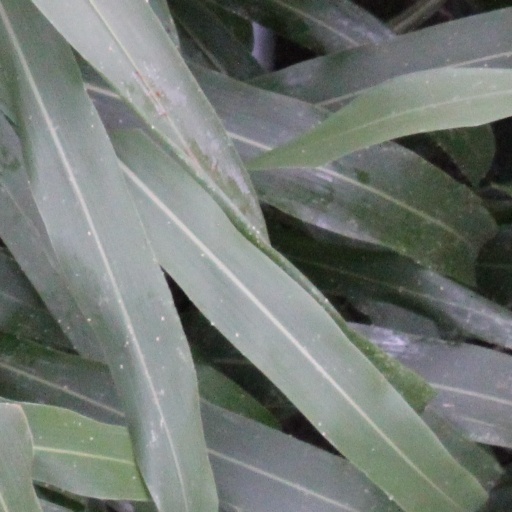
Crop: sorghum